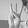
ASL letter: W